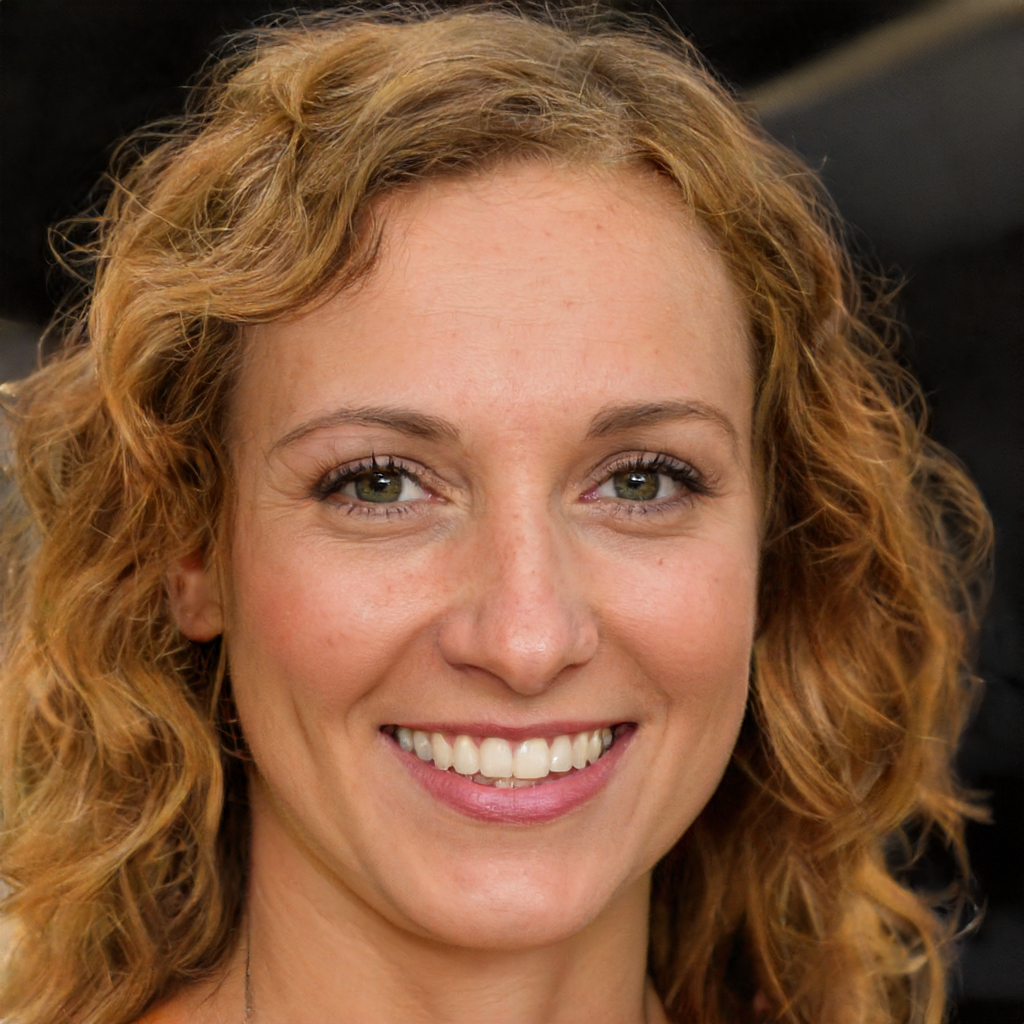
Label: No Watermark